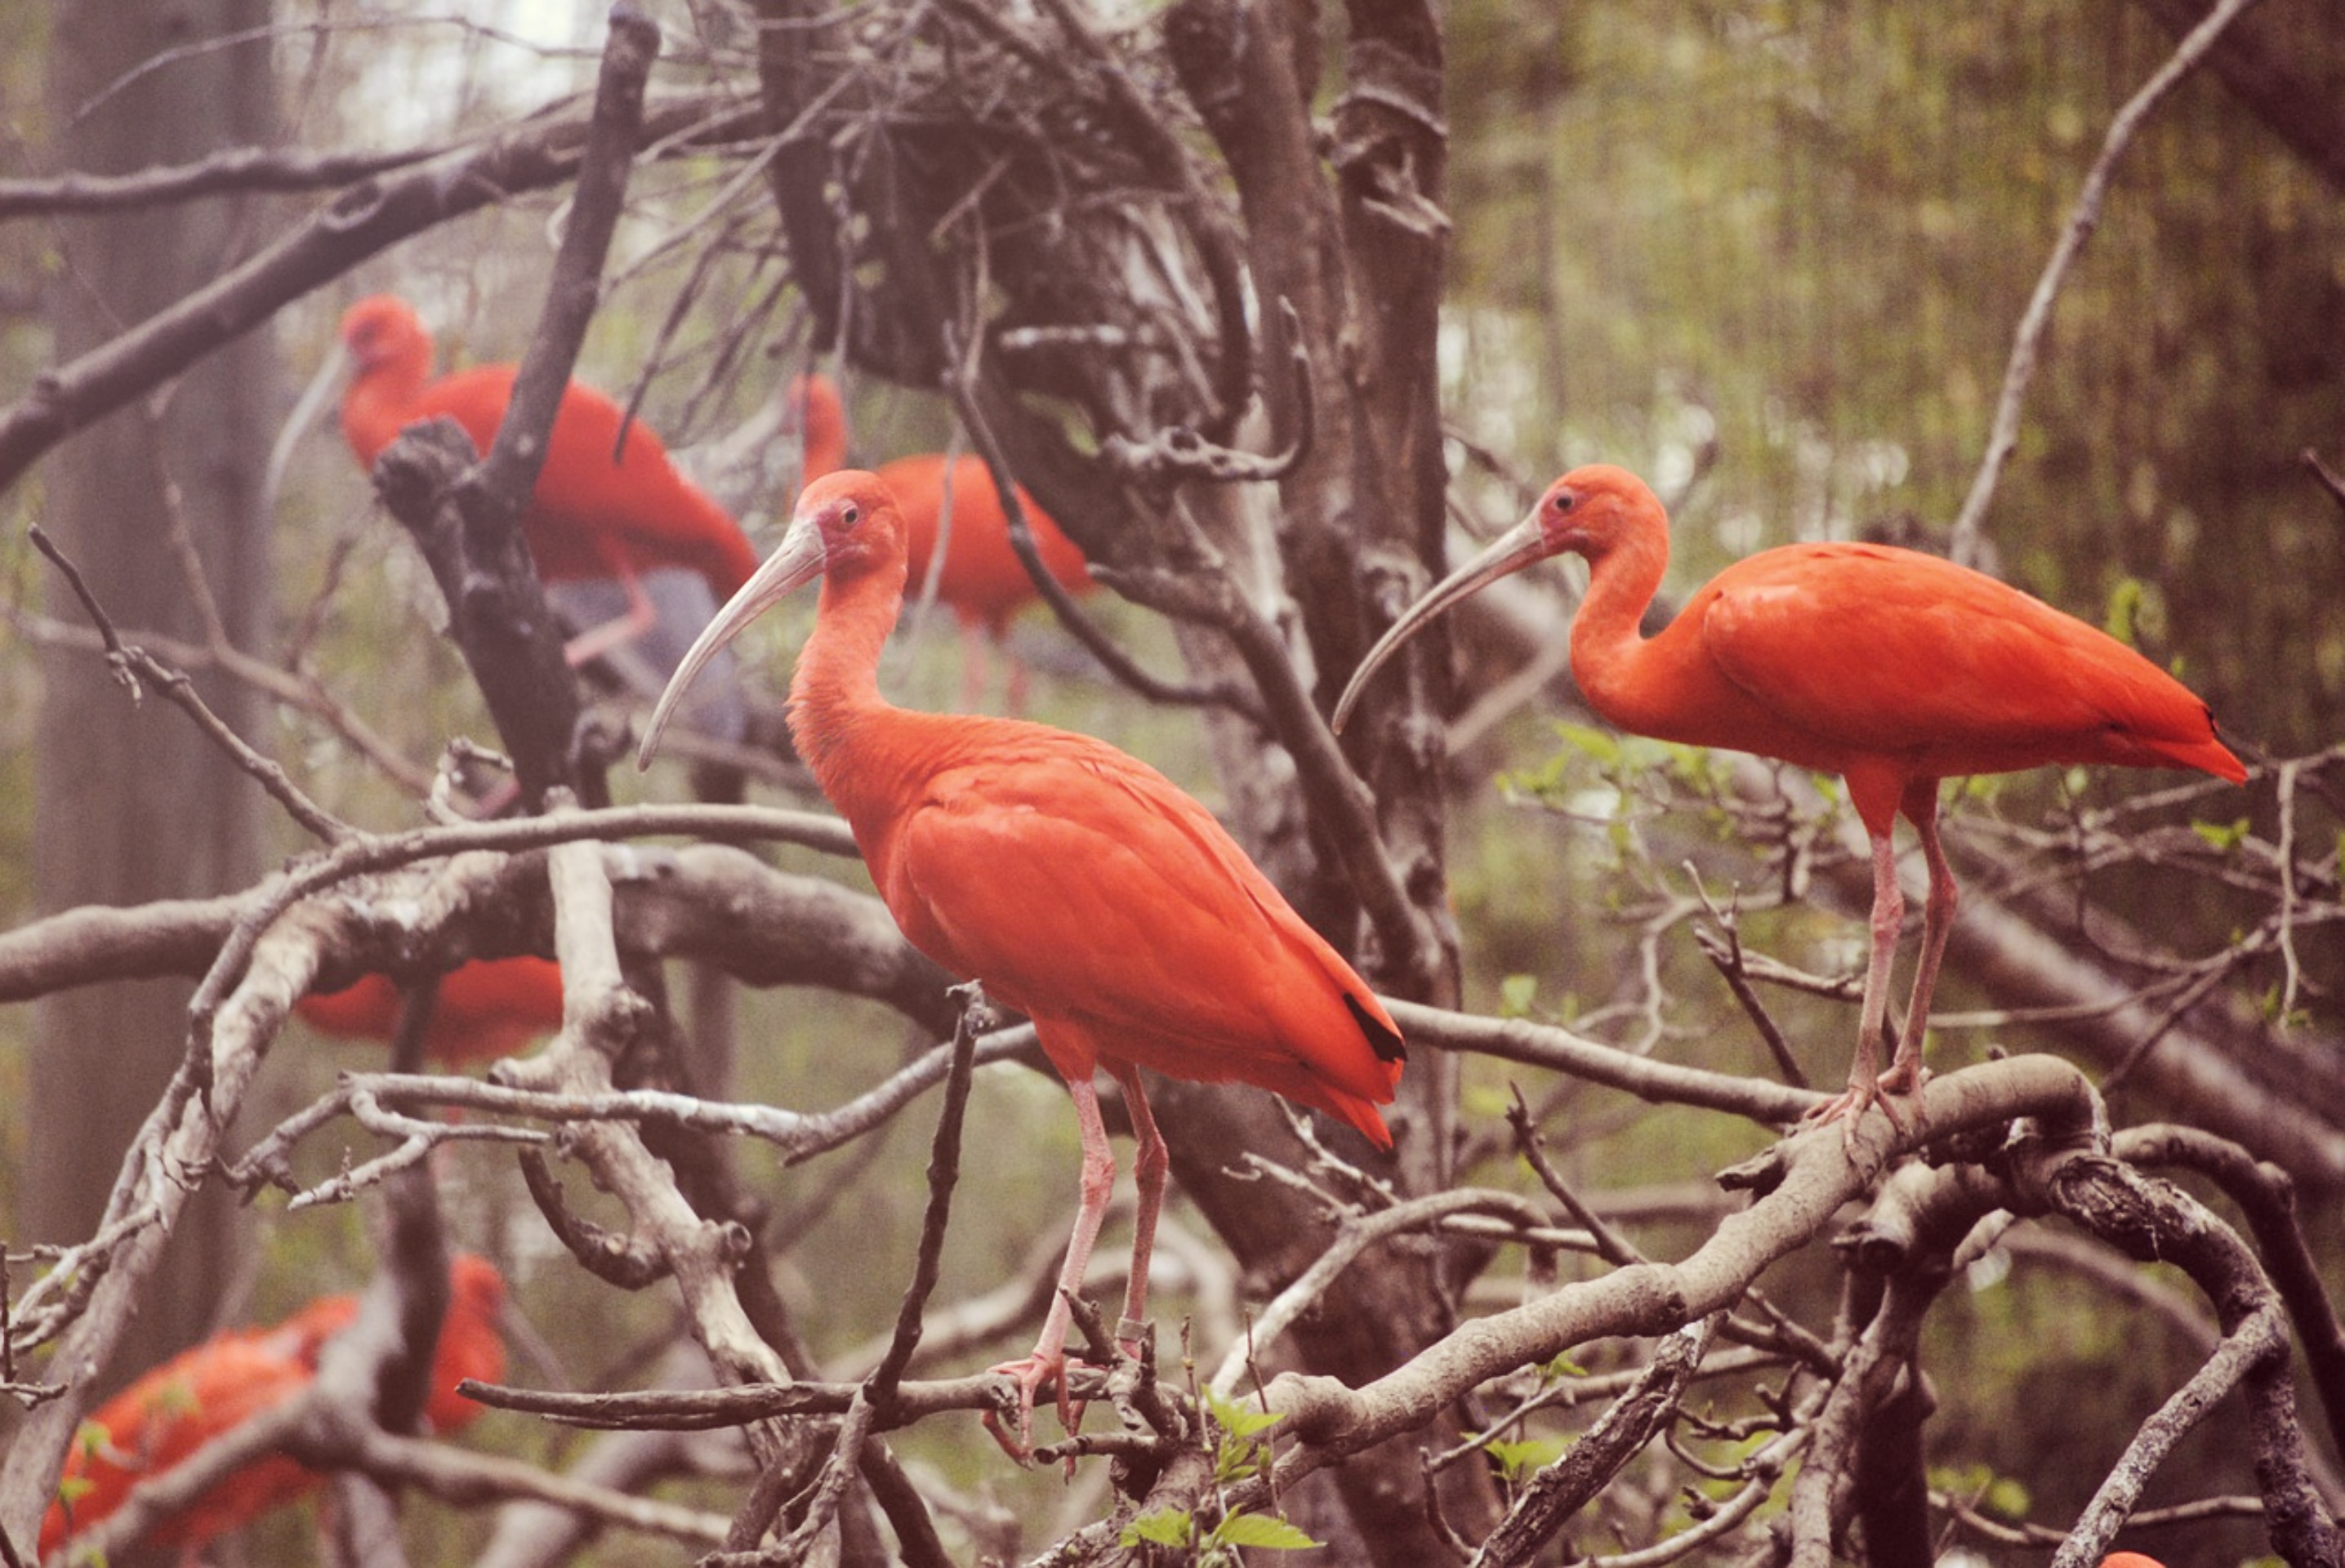
tree, nature, branch, bird, light, plant, sky, sun, white, leaf, flower, animal, cute, summer, wildlife, wild, love, decoration, orange, spring, green, red, beak, color, natural, blue, colorful, yellow, feather, fauna, birds, design, vertebrate, ibis, cardinal, cartoon, perching bird